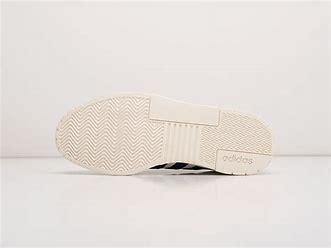
Brand: adidas
Model: neo Adidas NEO Gradas